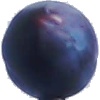
Label: Plum 3